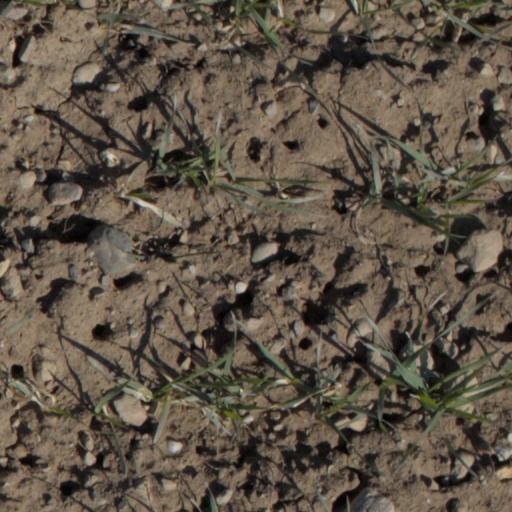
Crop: wheat